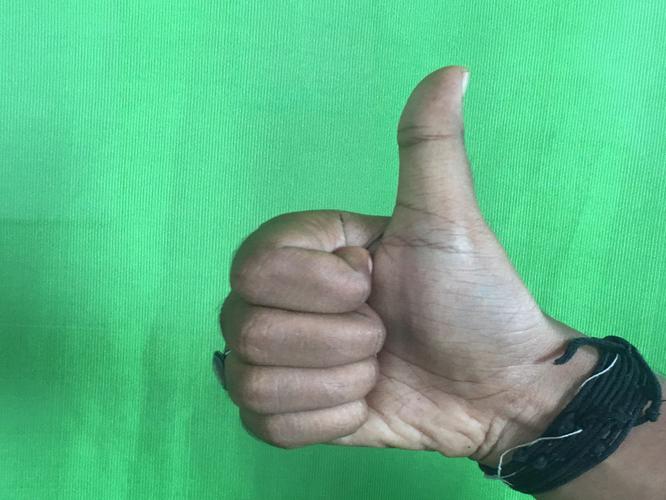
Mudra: Sikharam
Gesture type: single_hand